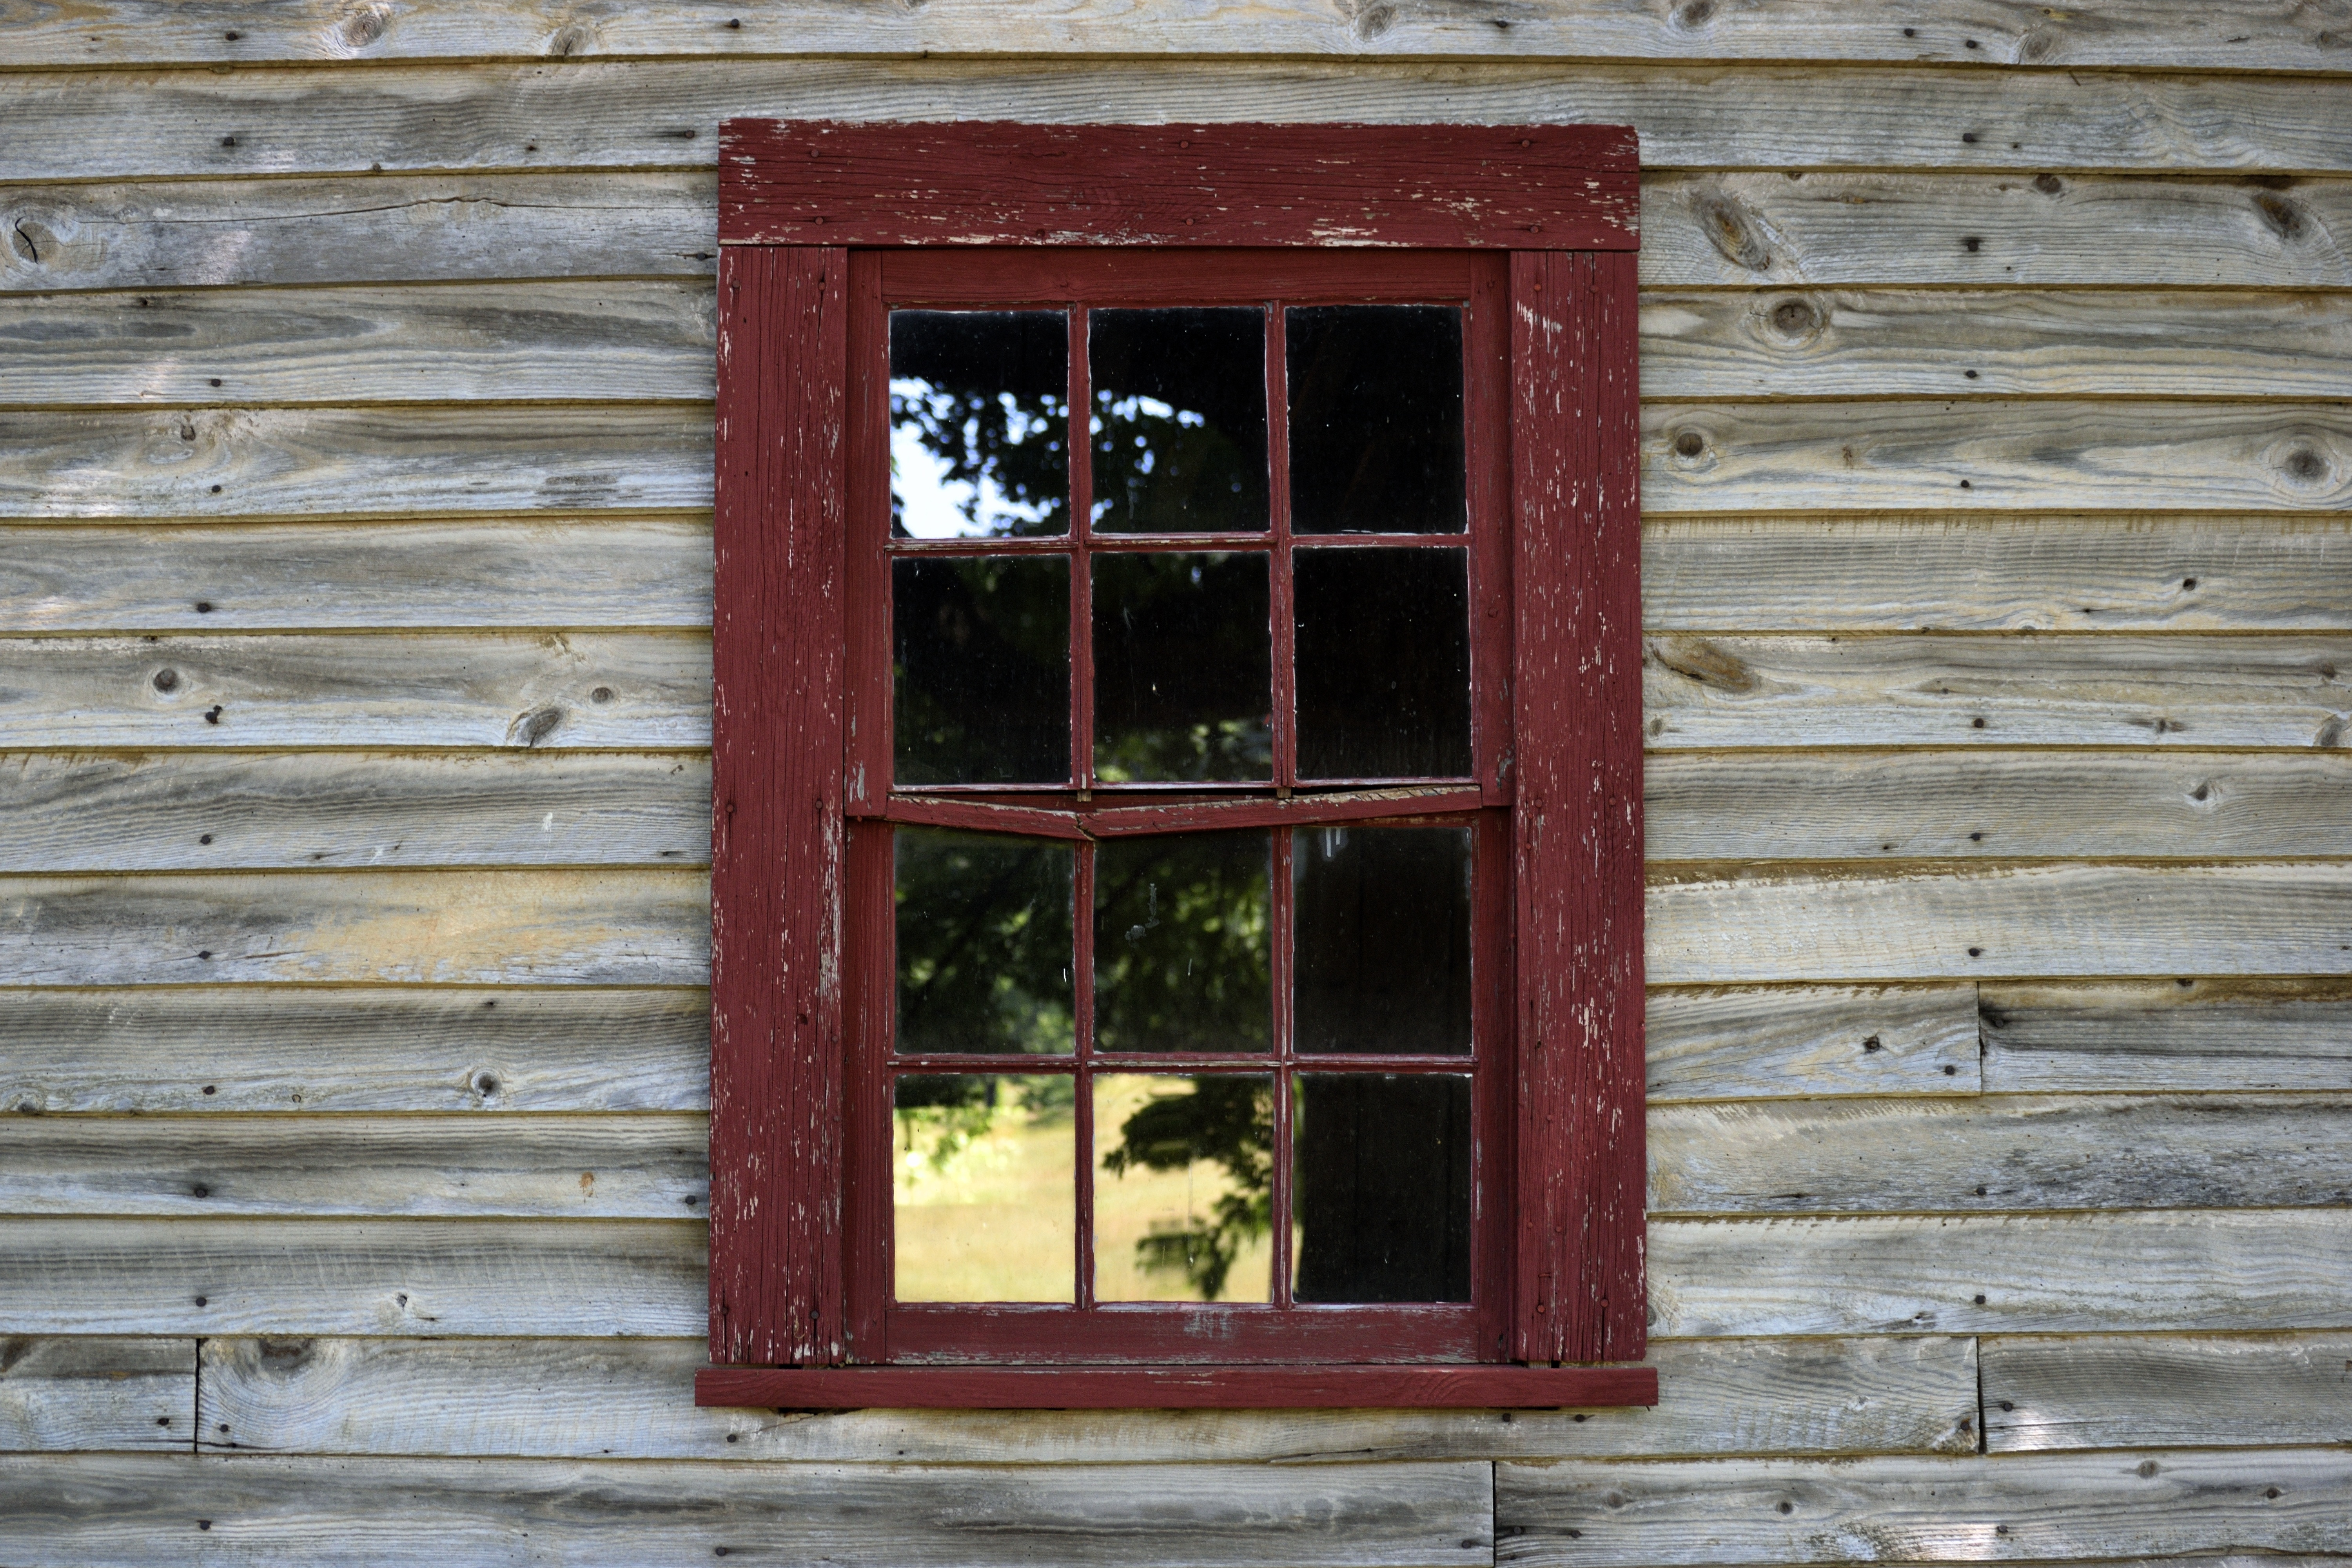
nature, wood, vintage, antique, retro, house, window, old, wall, pattern, red, facade, grunge, rough, brick, lumber, door, material, interior design, background, wooden, brickwork, backdrop, aged, window covering, sash window